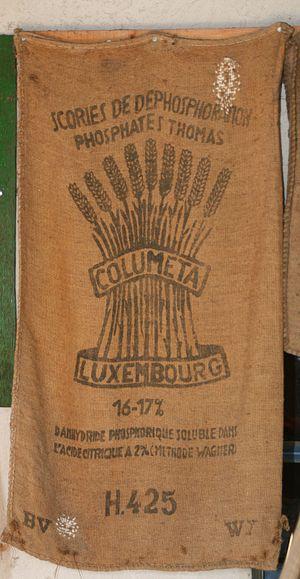
Scories Thomas. Lëtzebuergesch: Thomasschlak.
Le procédé Thomas ou procédé Thomas-Gilchrist est un procédé historique d'affinage de la fonte brute, dérivé du convertisseur Bessemer. Il porte le nom de ses inventeurs qui le brevettent en 1877 : Sidney Gilchrist Thomas et son cousin Percy Carlyle Gilchrist. En permettant l'exploitation du minerai de fer phosphoreux, le plus abondant, ce procédé permet l'expansion rapide de la sidérurgie hors du Royaume-Uni et des États-Unis.
Les scories Thomas, ou scories de déphosphoration sont des coproduits issus de la fabrication d'acier à partir de minerai de fer phosphoreux selon le procédé Thomas, utilisés comme engrais phosphaté.